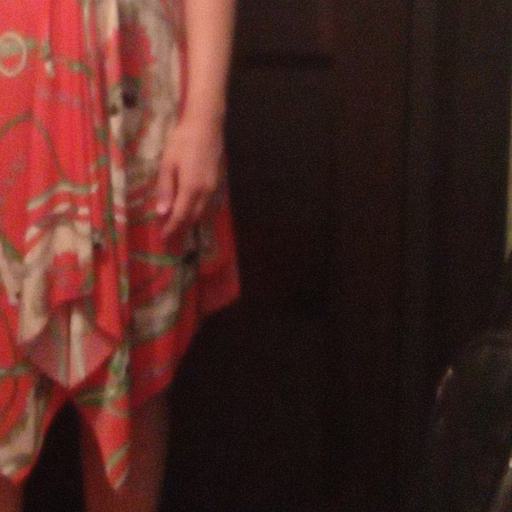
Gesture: no_gesture